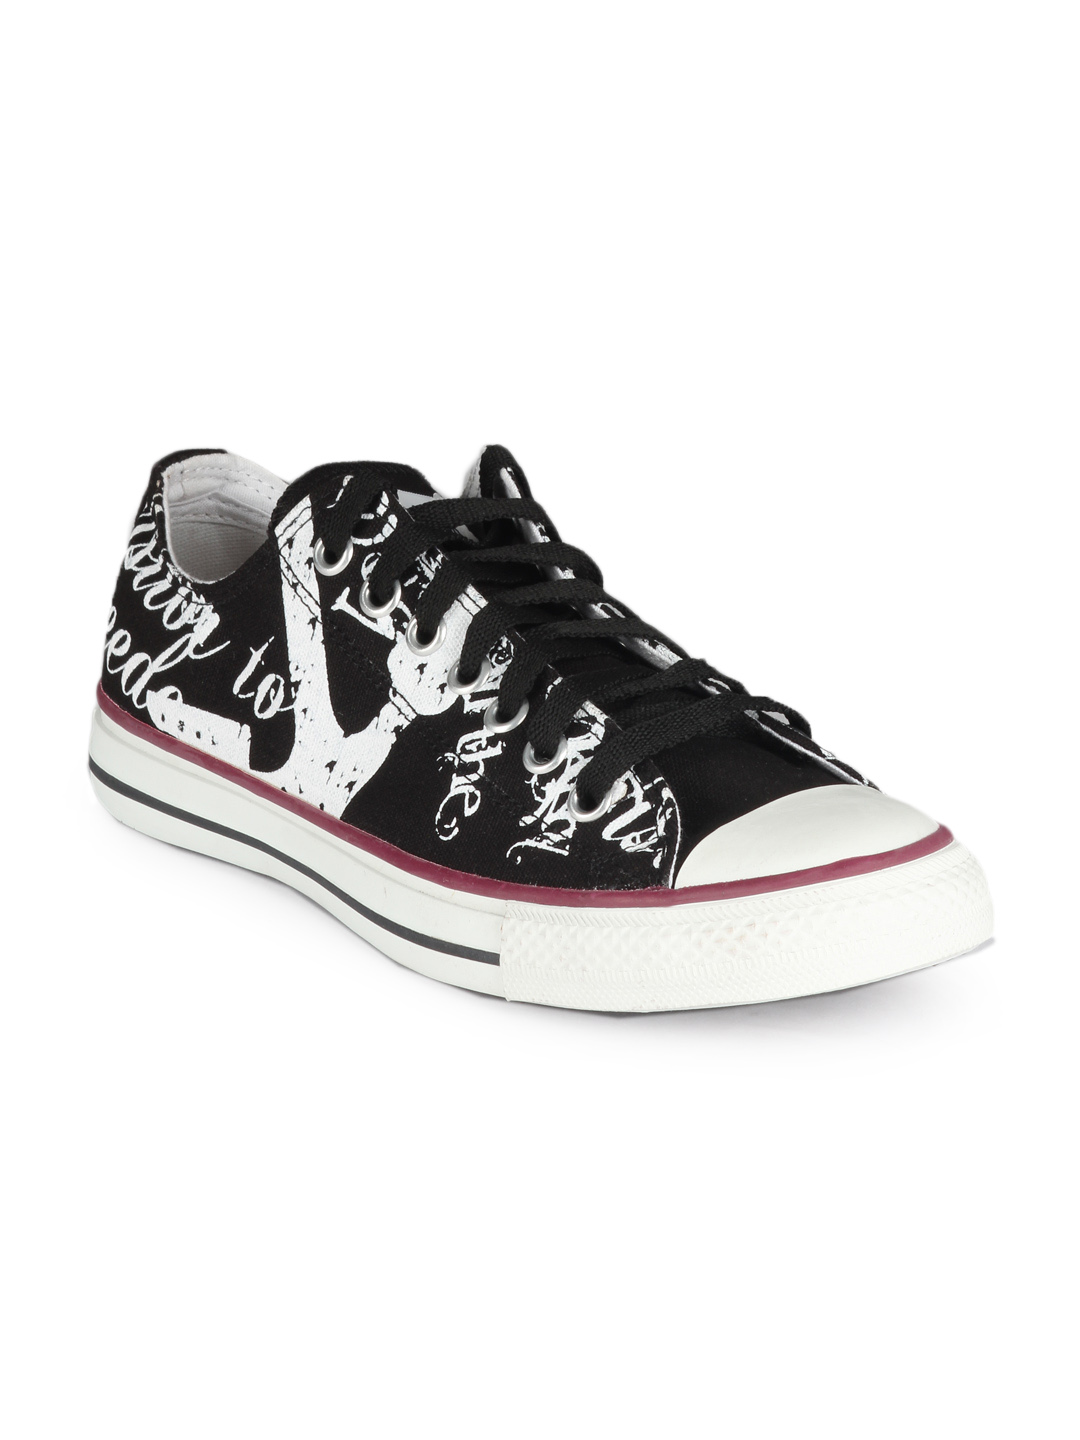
Converse Unisex Black Shoes
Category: Footwear / Shoes / Casual Shoes
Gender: Unisex
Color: Black
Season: Fall 2012
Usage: Casual